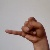
The image shows a hand gesture representing the letter 'J' in Indian Sign Language.